Slocan Valley

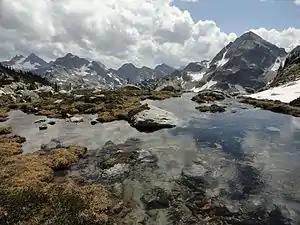
Gregorio Peak, Valhalla Provincial Park, 2012.

Since the mid-1960s, city dwellers have been attracted by the rural lifestyle and lower accommodation costs. People can work remotely via improved cell networks, internet connectivity, and by 2023, increased high speed coverage through a fibre optic network extension. Many residents commute daily to larger centres like Nelson, Castlegar, and Nakusp.